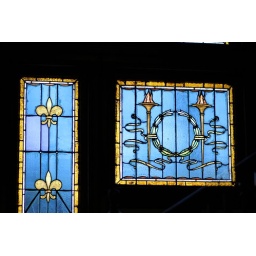
Leaded glass in civil war home